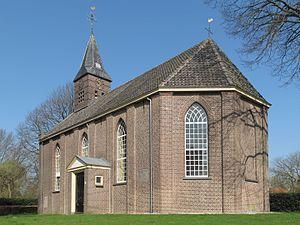
Gelselaar est un village appartenant à la commune néerlandaise de Berkelland. Le 1ᵉʳ janvier 2007, le village comptait 680 habitants.